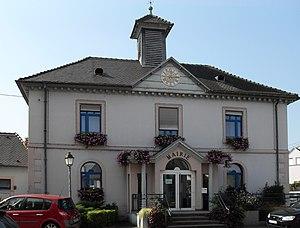
La mairie d'Andolsheim
Andolsheim est une commune française située dans le département du Haut-Rhin, en région Grand Est.